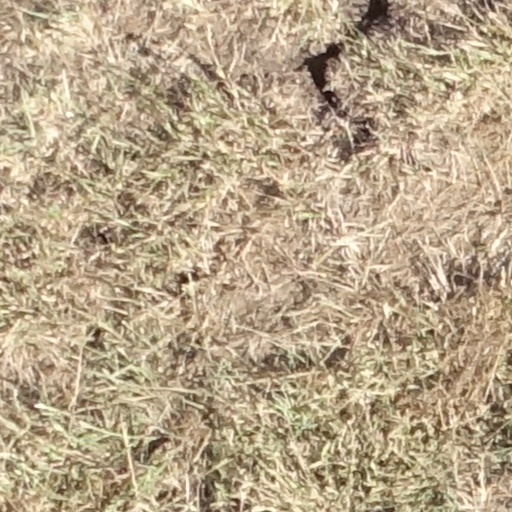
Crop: sorghum